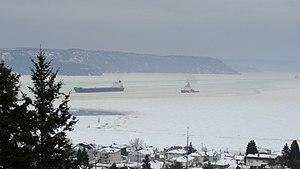
Bateaux à La Baie, au Saguenay (Québec, Canada). Vue de la Polyvalente de La Baie.Le NGCC Terry Fox ..IMO 8127799
Le NGCC Terry Fox est un brise-glace lourd de la Garde côtière canadienne.